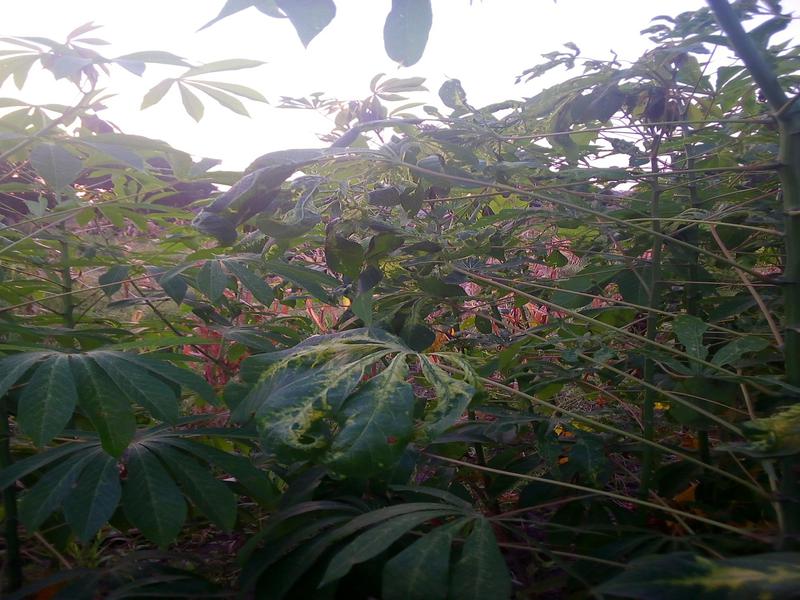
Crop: cassava
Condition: mosaic_disease